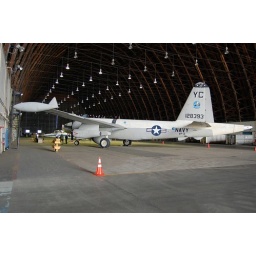
This plane sat for years in front of the Ops building at Moffett and now, she's finally getting fixed!